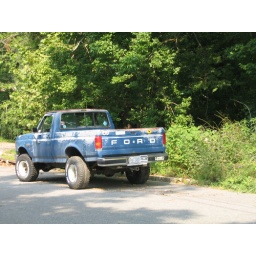
Beat-up old truck on my friend's street in Asheville